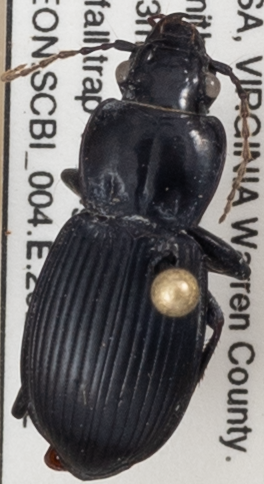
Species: Cyclotrachelus sigillatus
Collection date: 2021-08-12
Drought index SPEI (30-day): -0.436
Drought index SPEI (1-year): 0.142
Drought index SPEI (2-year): -0.226